The Fifth Patient

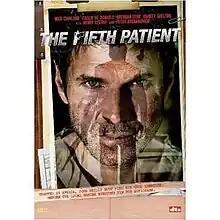
"The Fifth Patient" DVD cover

The Fifth Patient is a 2007 American thriller film written and directed by Amir Mann, and starring Nick Chinlund and Marley Shelton. The film was shot in the United States and Mexico, and released on June 10, 2007.